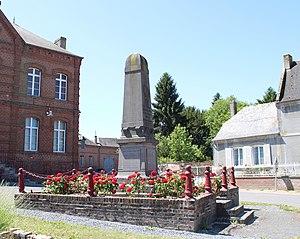
Le monument aux morts
Autreppes est une commune française, située dans le département de l'Aisne en région Hauts-de-France.